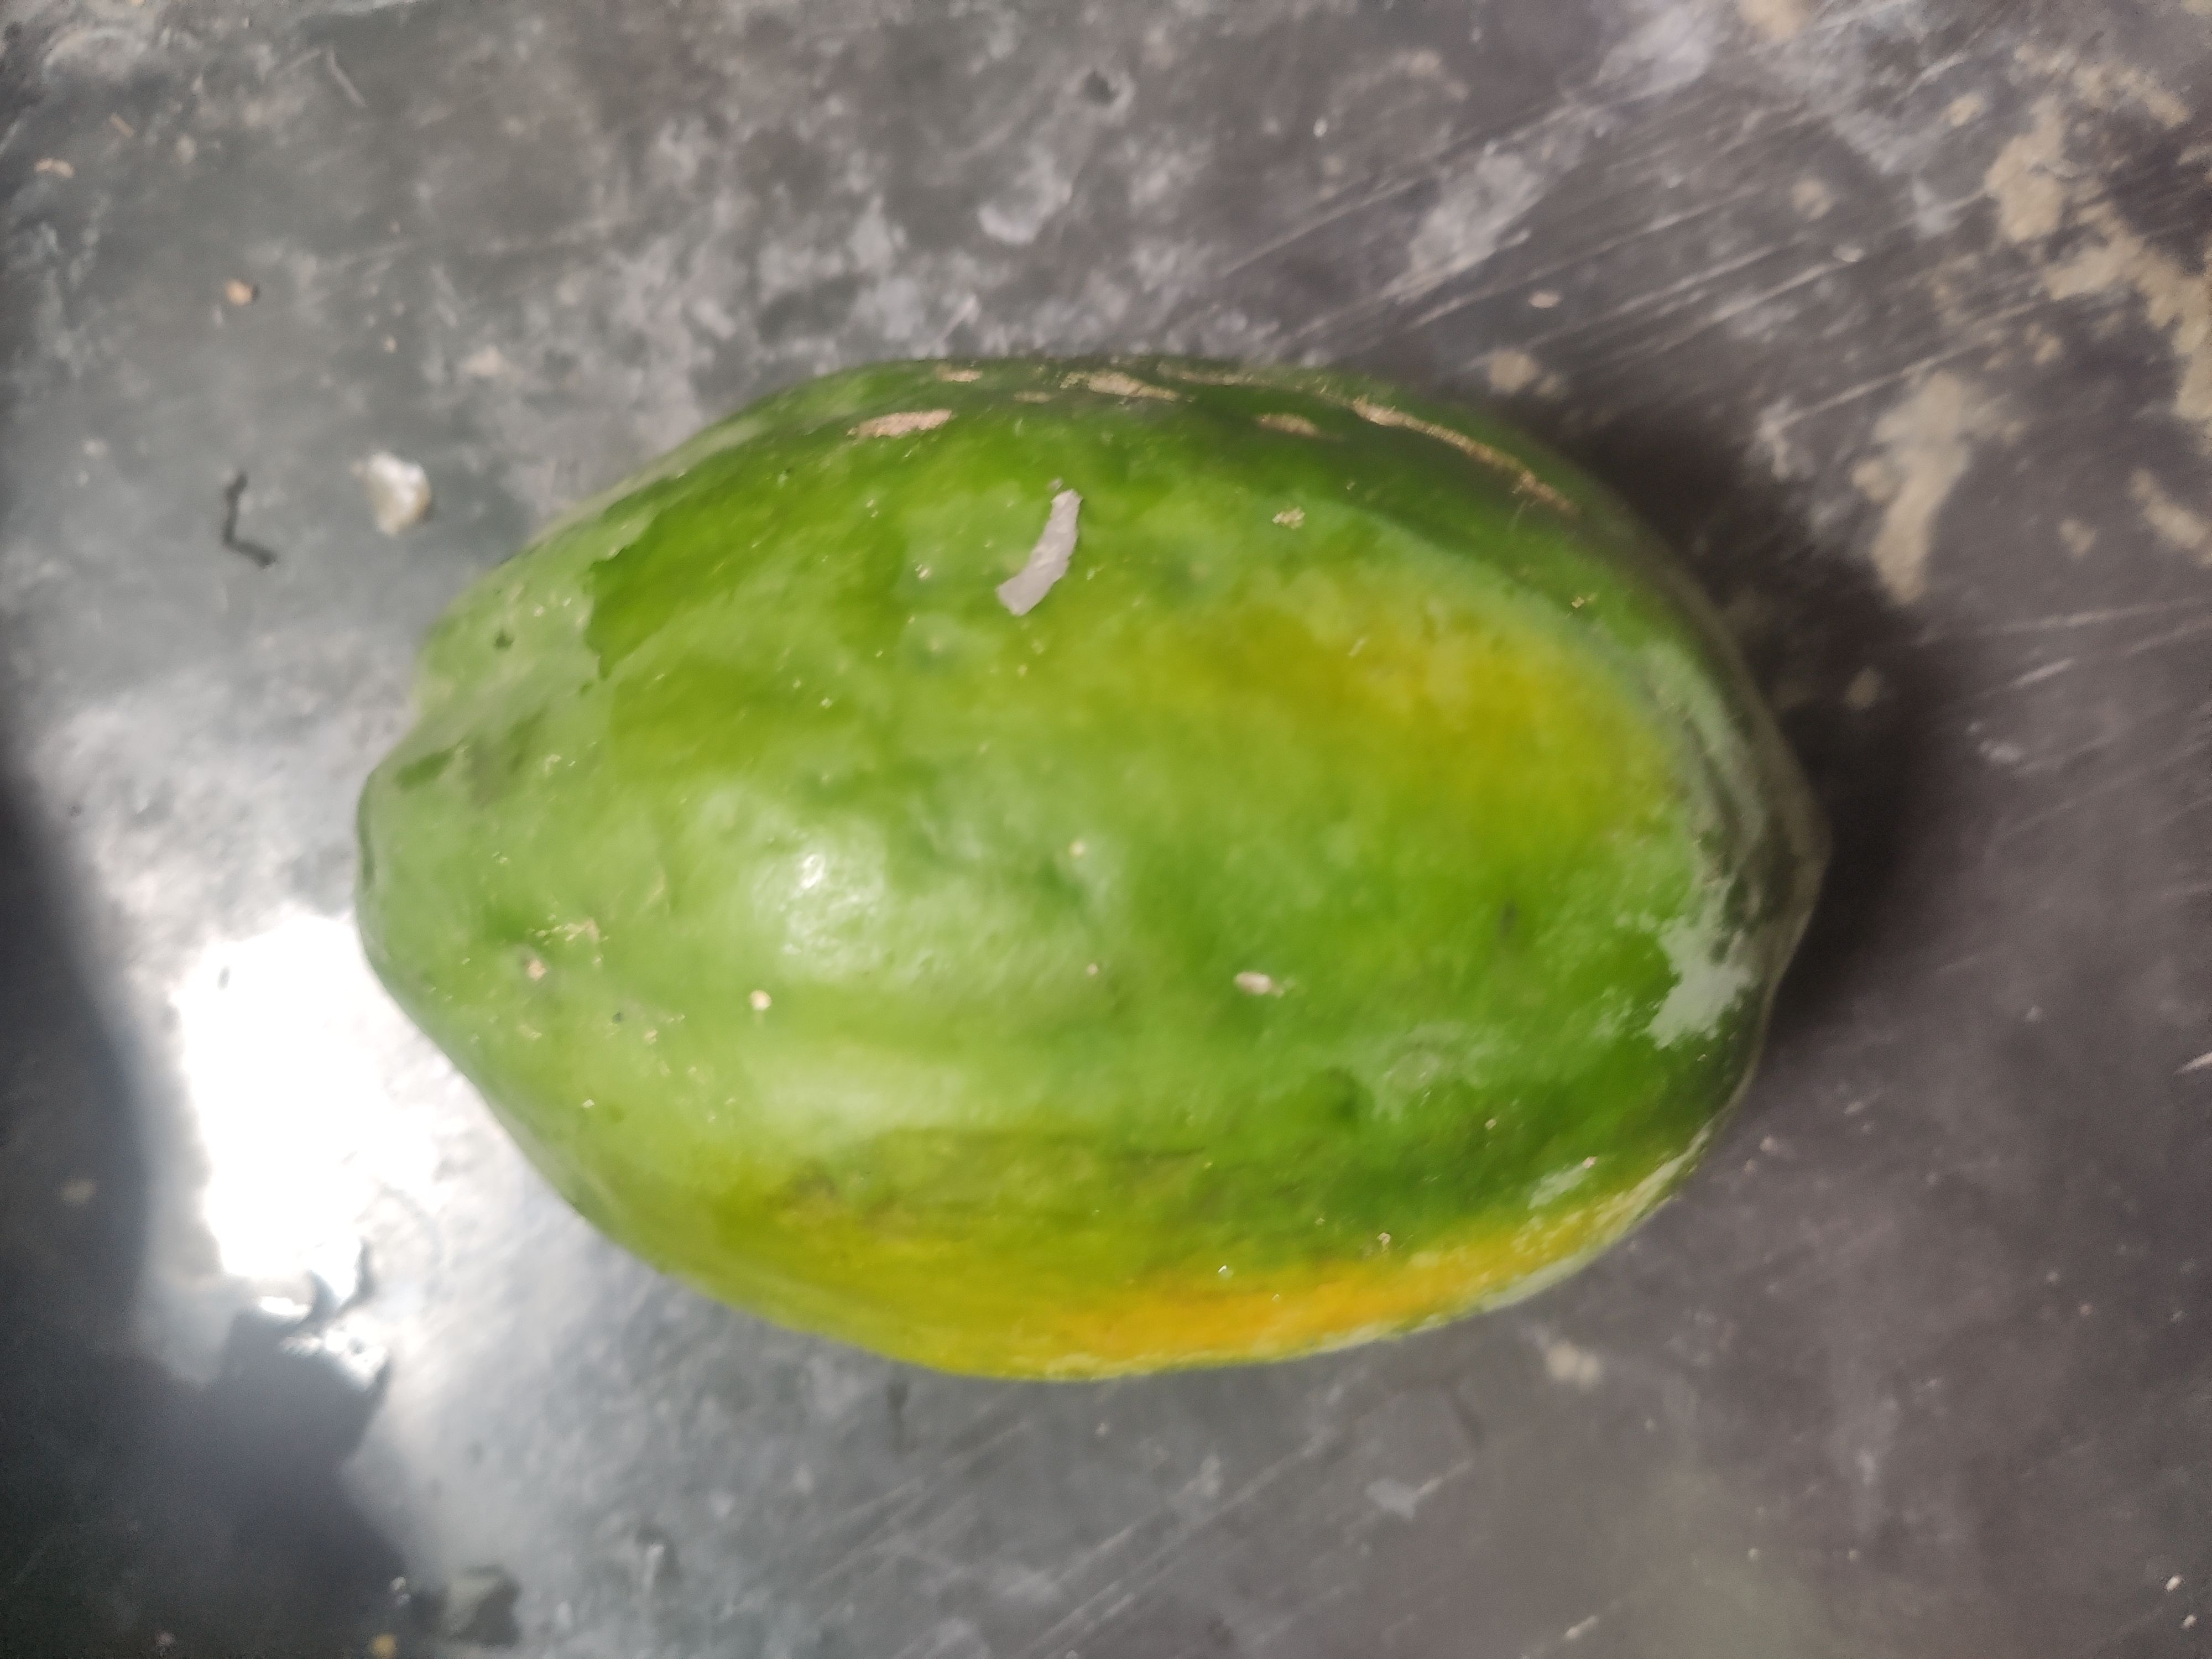
Fruit: papayas
Grade: 1st-grade